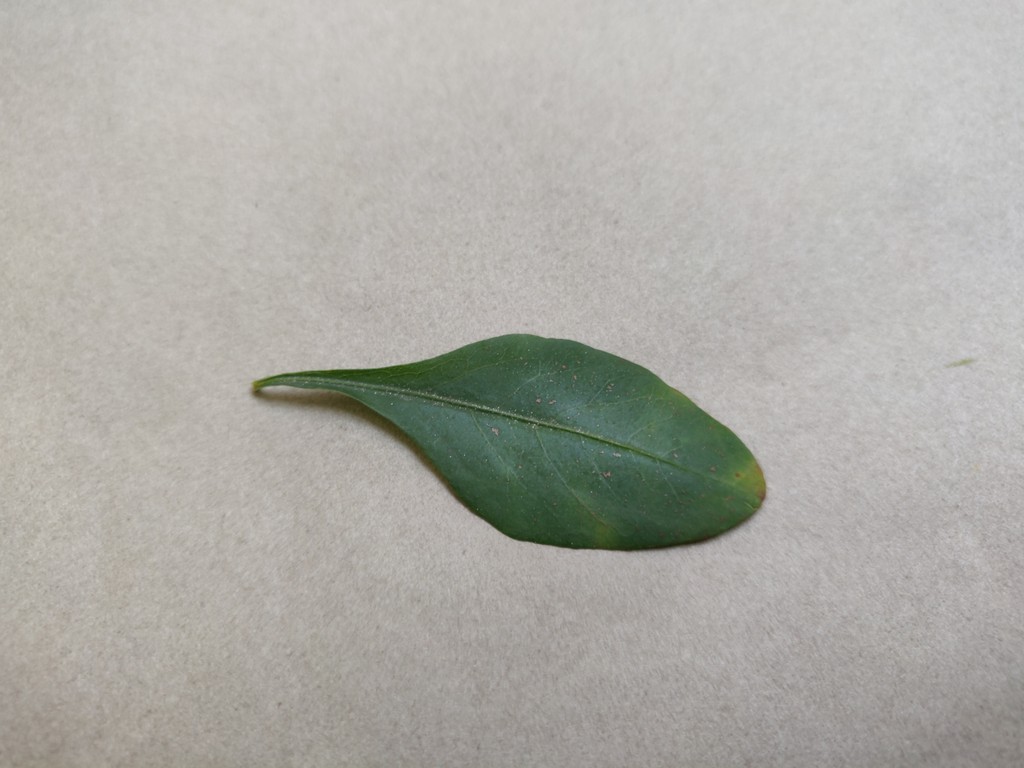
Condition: Unhealthy
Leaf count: single
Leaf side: front